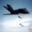
Label: airplane